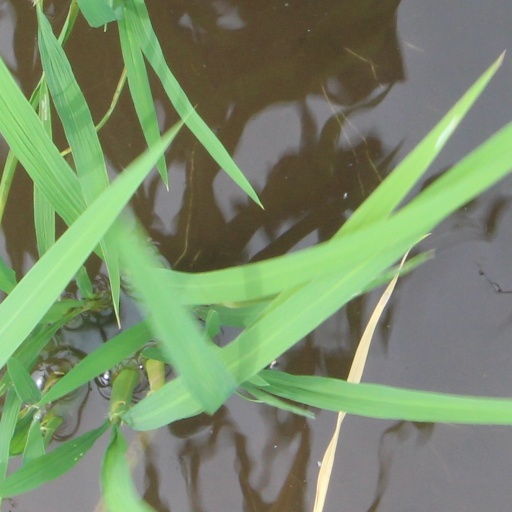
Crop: rice